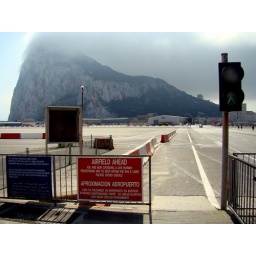
You are now crossing a live runway.Pedestrians are to keep within the white lines.Please cross quickly.